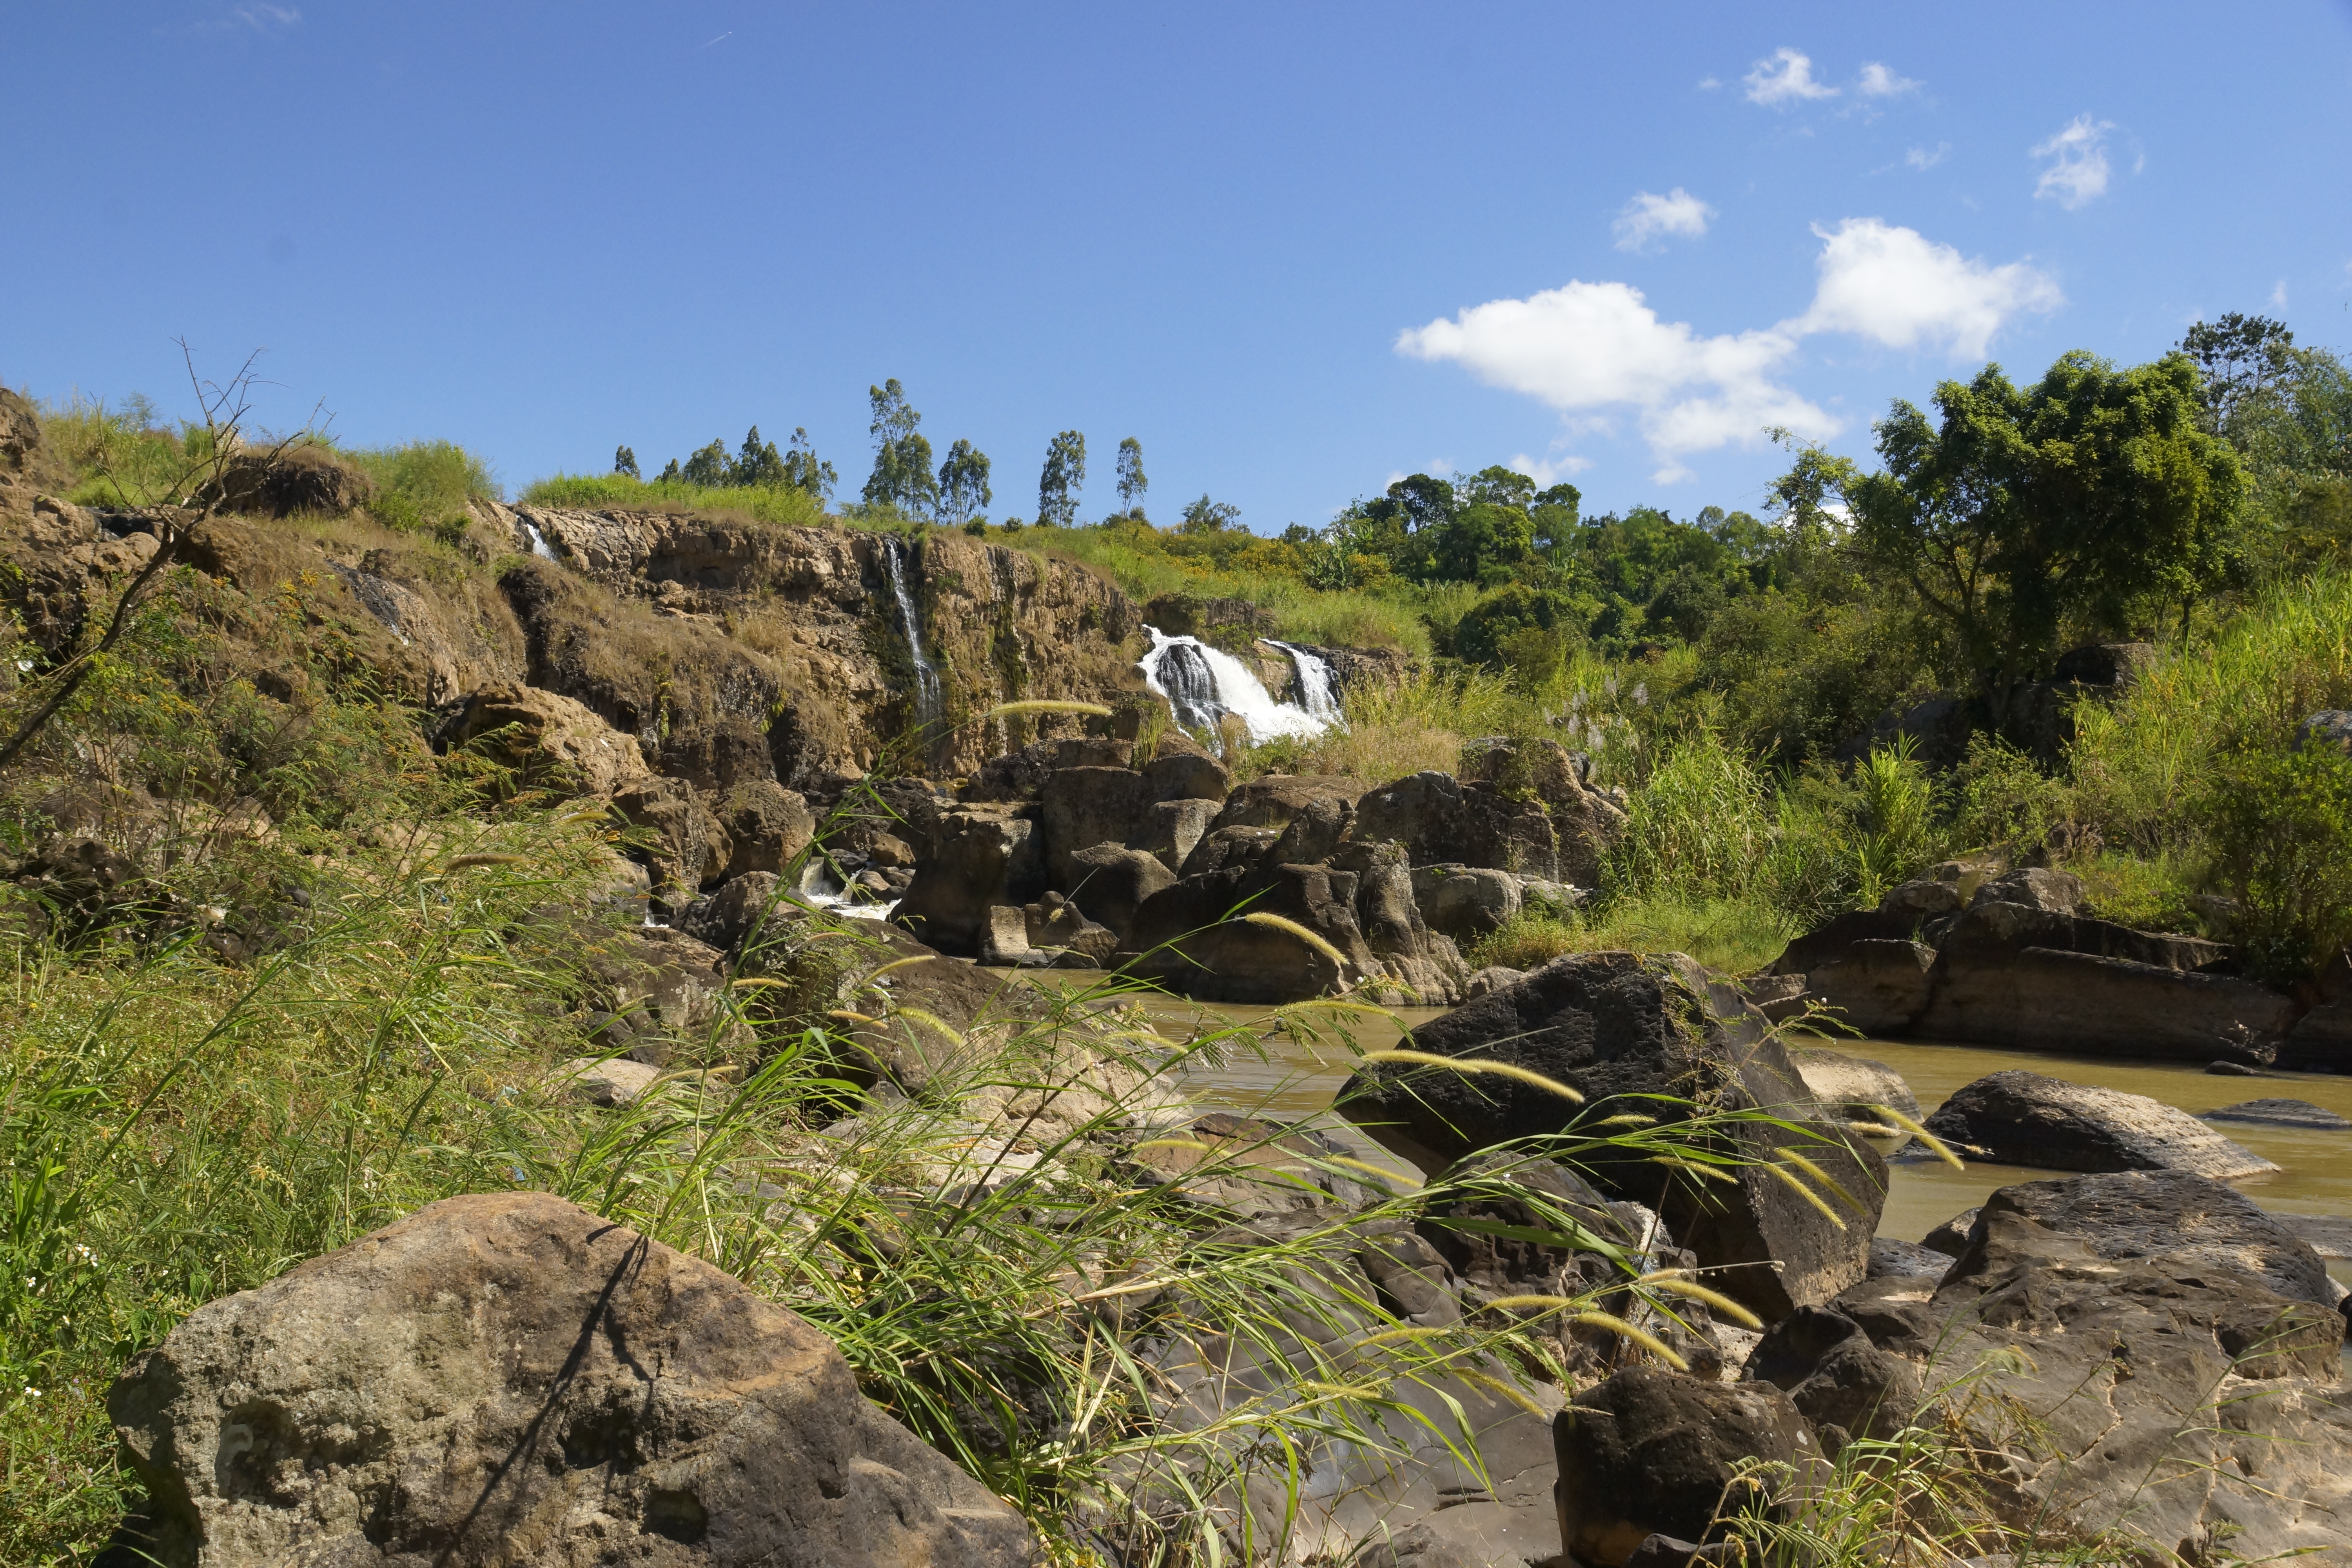
waterfall, vegetation, nature, natural landscape, nature reserve, plant community, shrubland, biome, wilderness, outcrop, rock, tree, geological phenomenon, botany, grass, soil, wildlife, bedrock, geology, landscape, jungle, plant, rural area, mountain, shrub, hill, formation, rainforest, forest, terrain, chaparral, national park, erosion, river, tourism